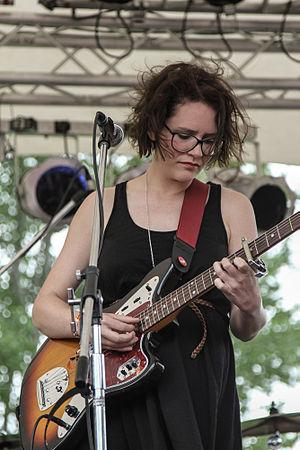
Sóley Stefánsdóttir, plus connu en tant que Sóley, est une multi-instrumentiste, chanteuse et compositrice islandaise née le 20 octobre 1987.